Garoto

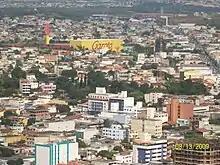
Panoramic view of Brazilian city Vila Velha with the yellow and red Garoto factory.

The company Chocolates Garoto was founded on August 16, 1929, by the German immigrant Heinrich Meyerfreund, with the name of candy factory H. Meyerfreund & Cia., in a warehouse located in Prainha, a neighborhood located in the city of Vila Velha in the Brazilian state Espírito Santo. Garoto started by producing the Pastilha Garoto mint. The first candies were first sold at the local tram stops in Vila Velha and subsequently distributed to commercial clients, both in the capital and in other major cities of the state.